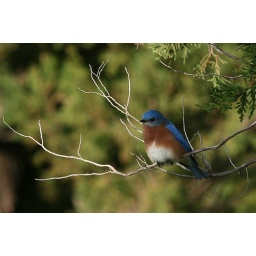
Eastern Bluebird (Sialia sialis) male in a Bermuda Cedar tree (Juniperus bermudiana)